The Clown (1976 film)

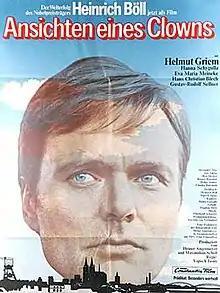

The Clown is a 1976 West German film directed by Vojtěch Jasný. It is based on the 1963 novel of the same name by Nobel Prize winner Heinrich Böll. It was chosen as West Germany's official submission to the 49th Academy Awards for Best Foreign Language Film, but did not manage to receive a nomination.